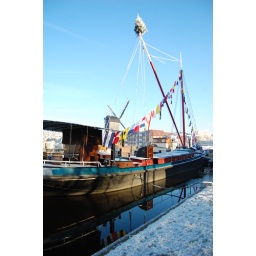
Old ship, now a house boat on the Galgewater. Windmill de Put in the background.